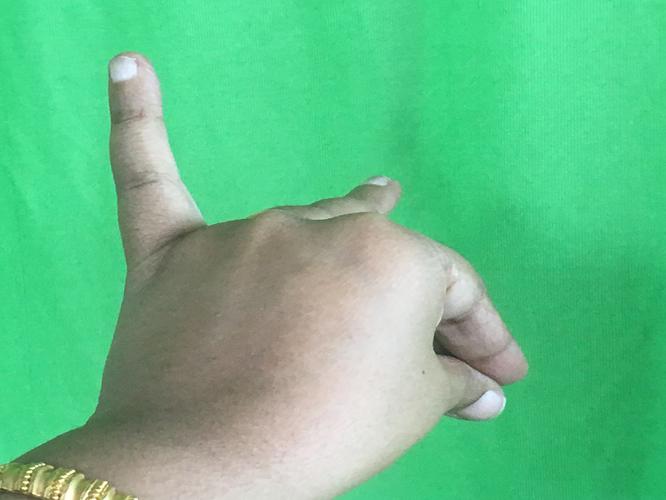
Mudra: Katakamukha_1
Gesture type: single_hand